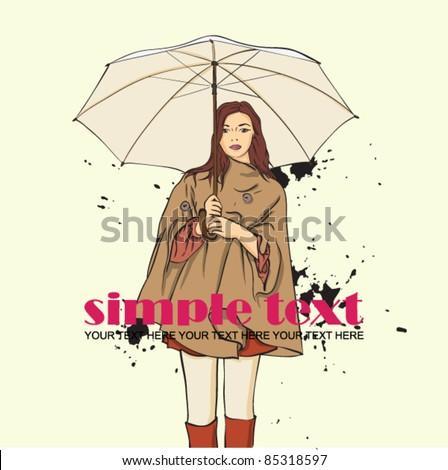
autumnal fashion girl with umbrella on a dirty background .